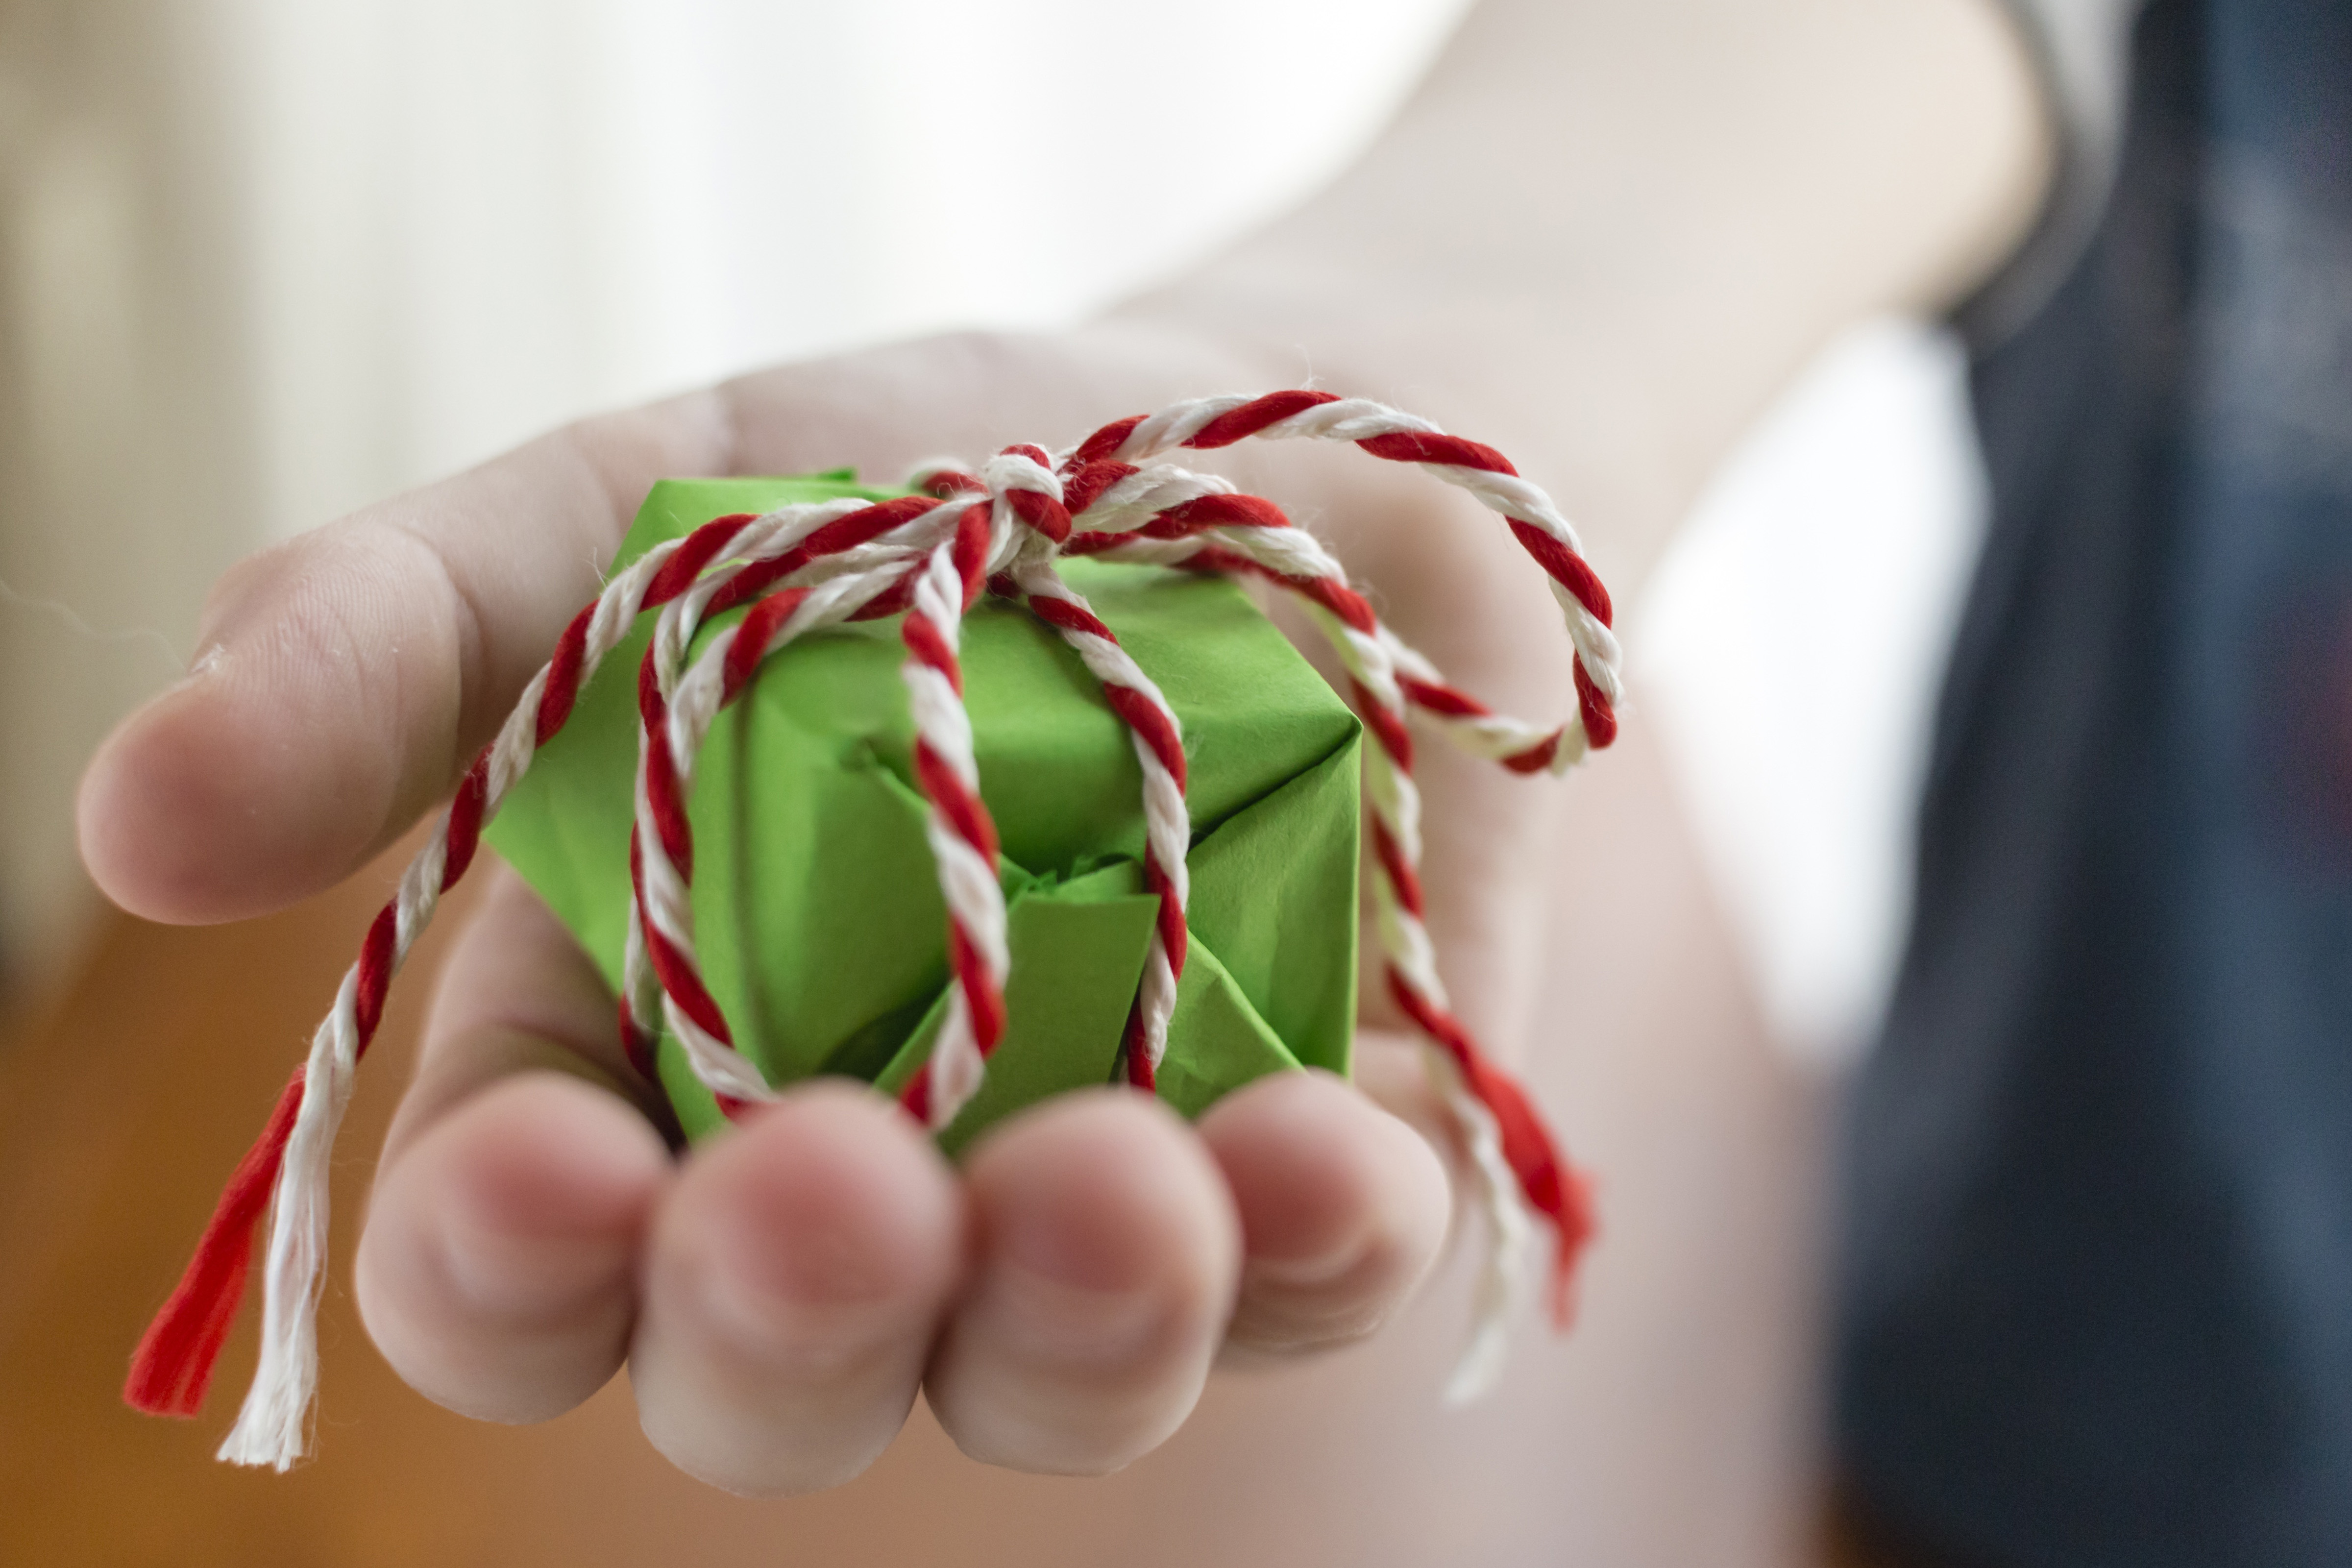
green, red, hand, candy cane, nail, knot, christmas, finger, Polkagris, confectionery, plant, holiday, food